Brooklyn

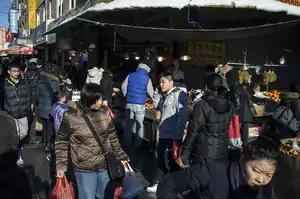
8th Avenue in Brooklyn's Sunset Park Chinatown

Given New York City's role as a crossroads for immigration from around the world, Brooklyn has evolved a globally cosmopolitan ambiance of its own, demonstrating a robust and growing demographic and cultural diversity with respect to metrics including nationality, religion, race, and domiciliary partnership. In 2010, 51.6% of the population was counted as members of religious congregations. In 2014, there were 914 religious organizations in Brooklyn, the 10th most of all counties in the nation. Brooklyn contains dozens of distinct neighborhoods representing many of the major culturally identified groups found within New York City. Among the most prominent are listed below: